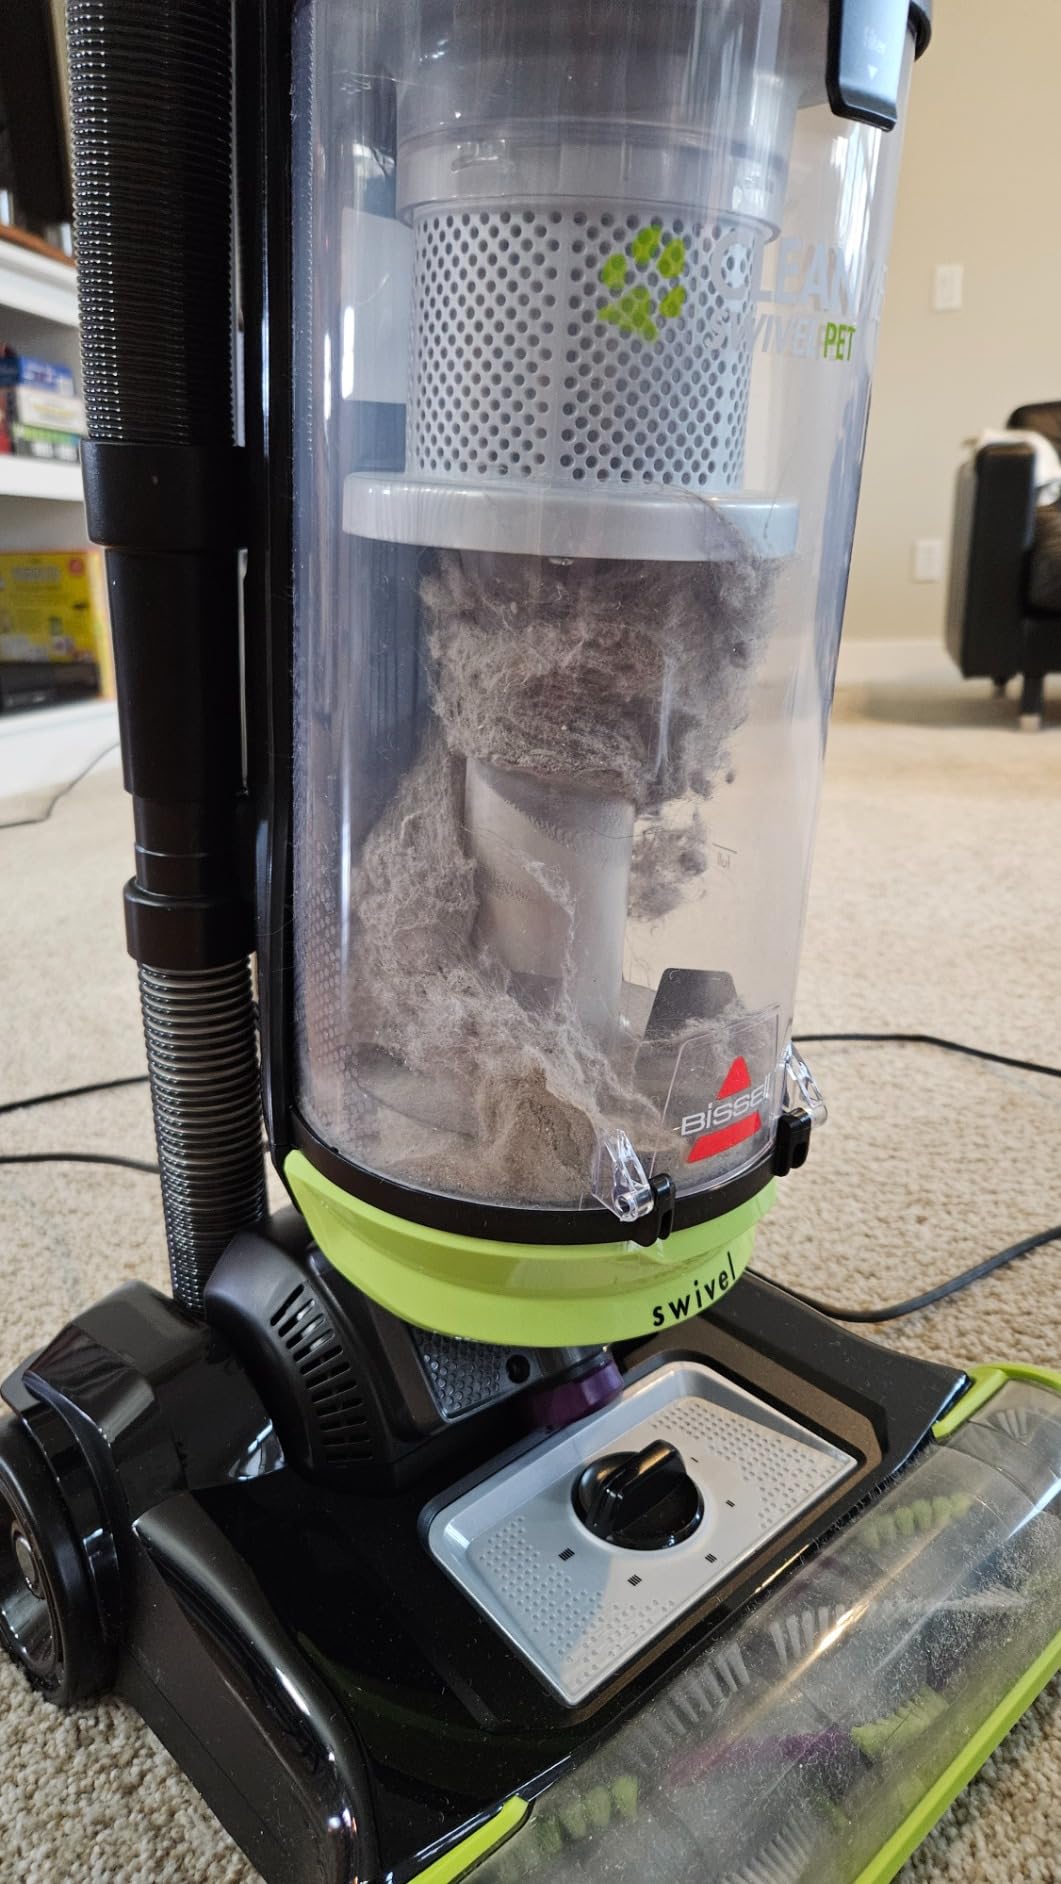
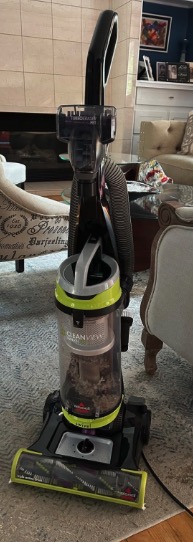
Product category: items_vacuum
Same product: yes